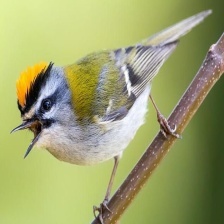
Species: COMMON FIRECREST
Scientific name: REGULUS IGNICAPILLA